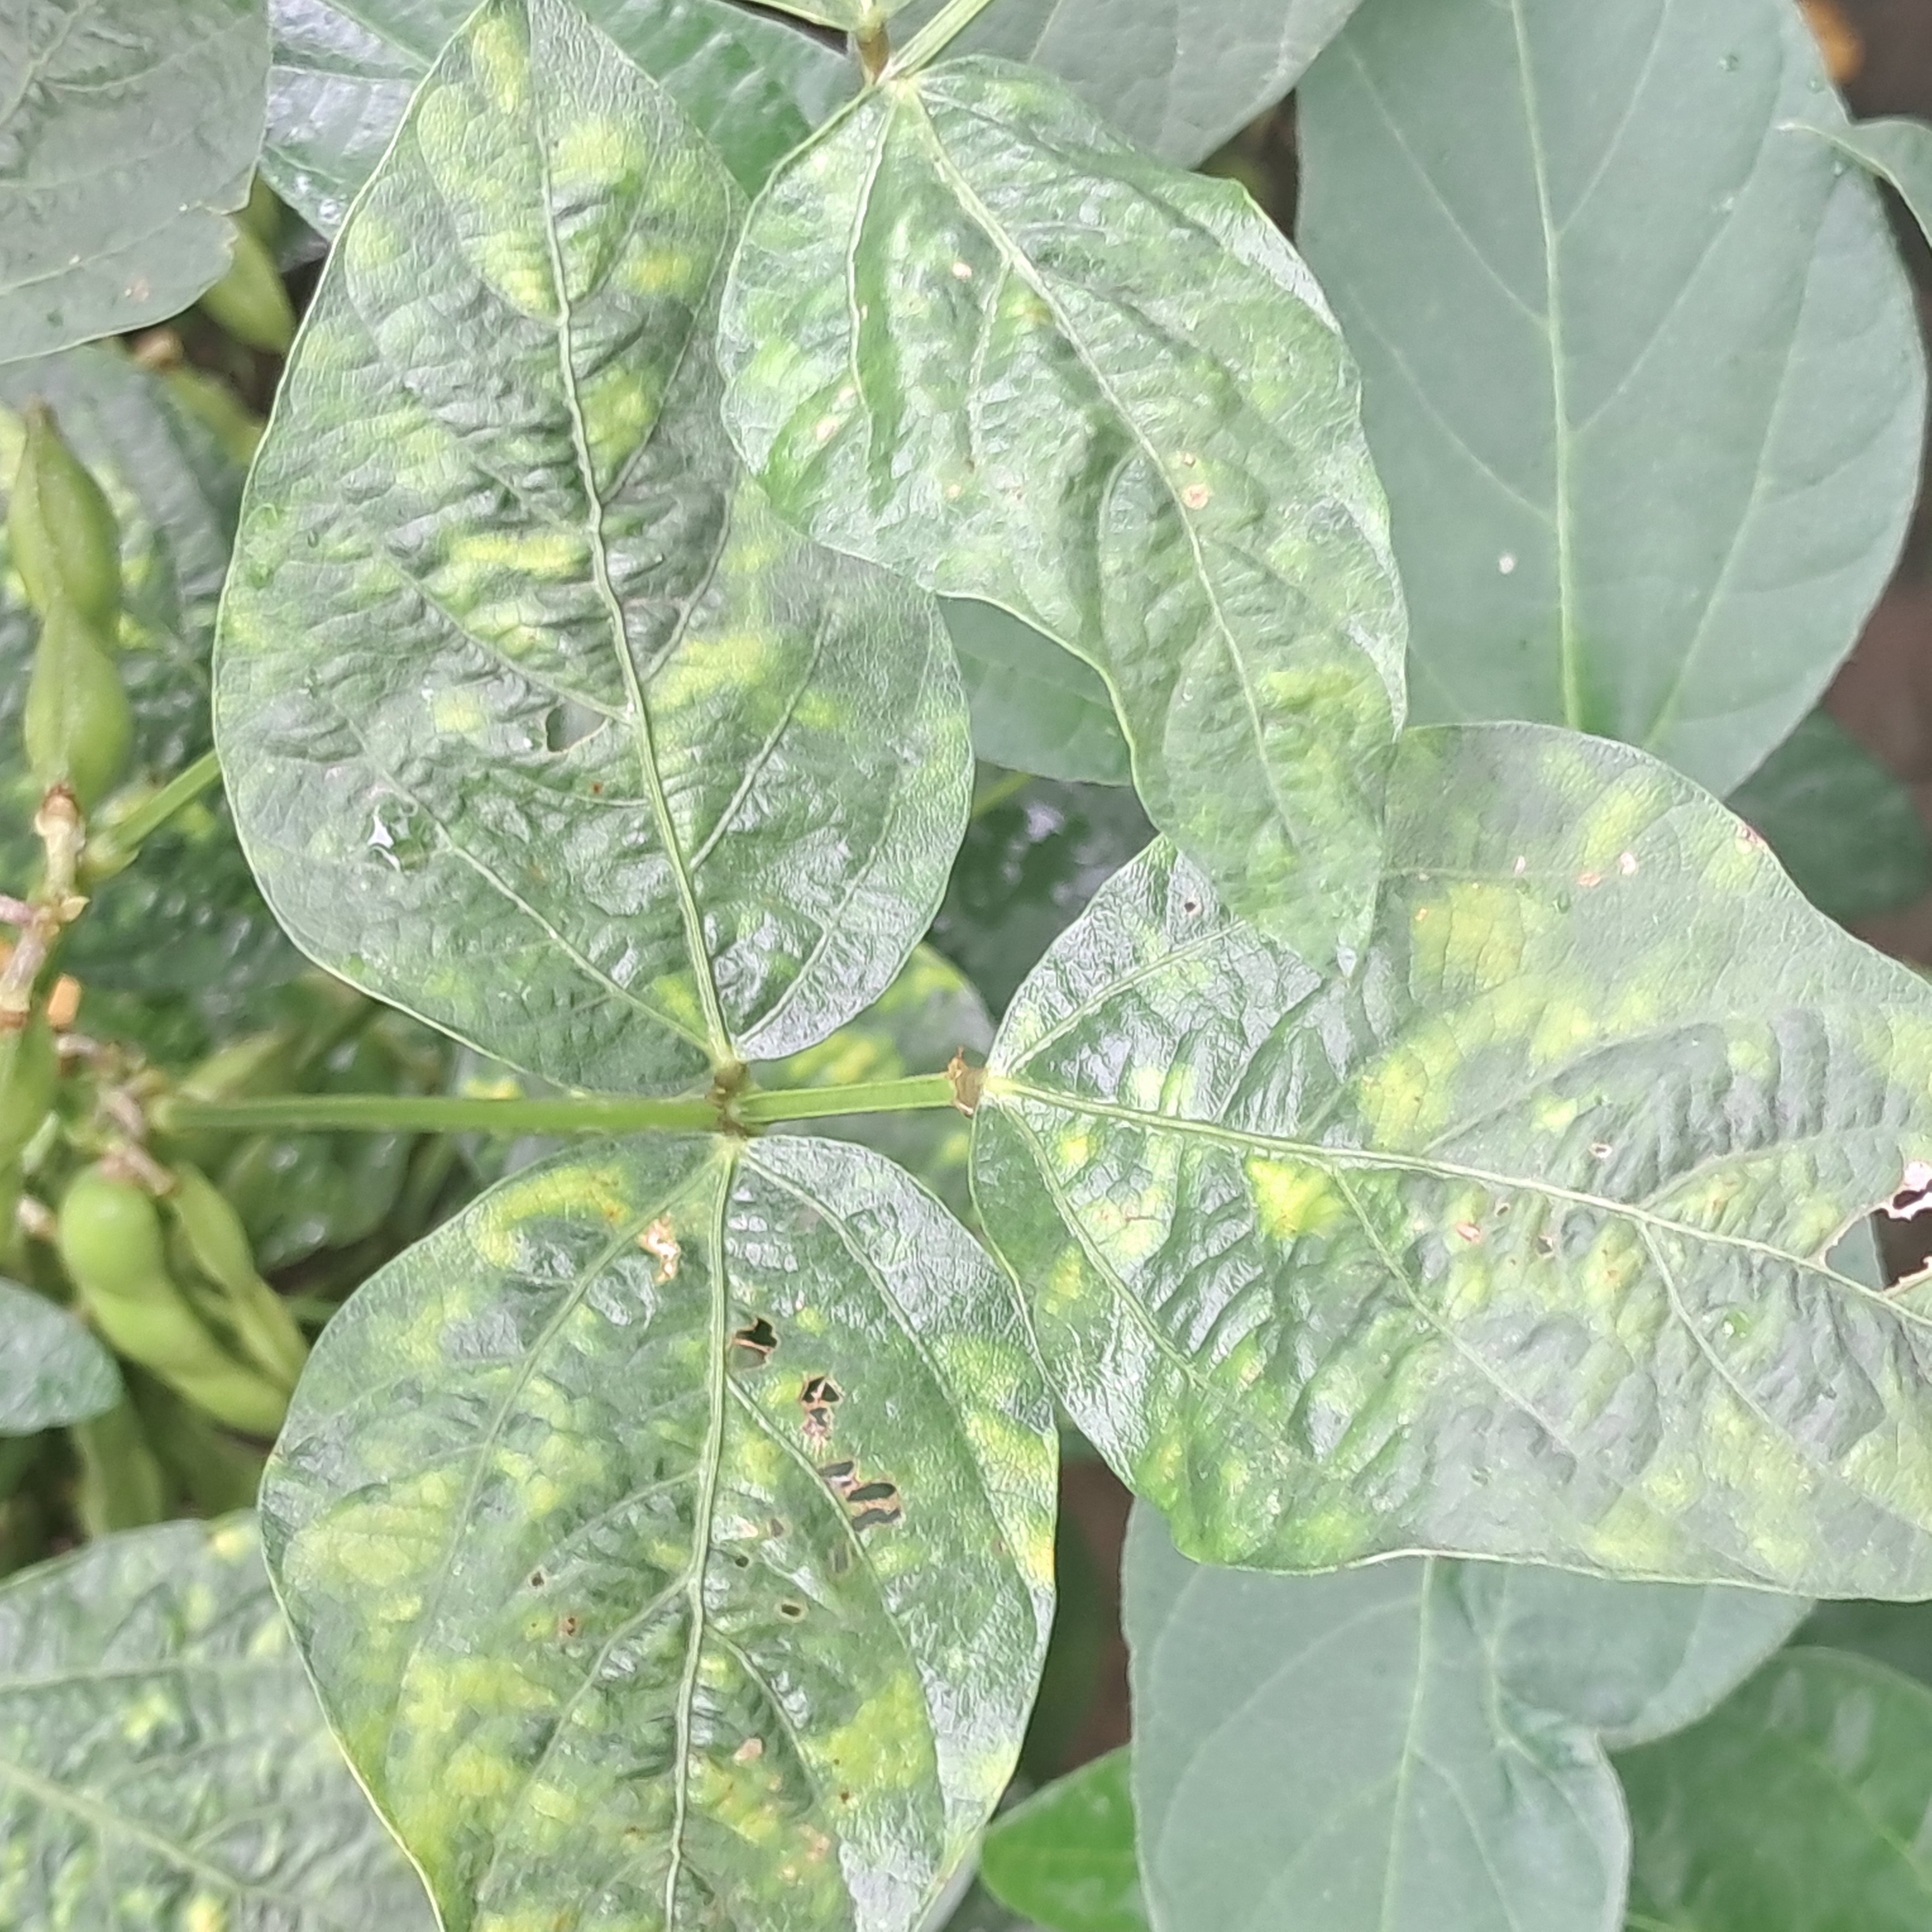
Label: Mosaic